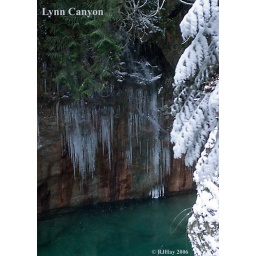
The canyon was beautiful with the green waters surrounded by icicle decorated cliffs and snow covered forests.